King of the Pack

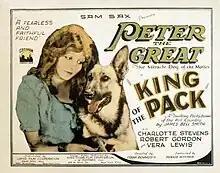

King of the Pack is a 1926 American silent adventure film directed by Frank Richardson and starring Charlotte Stevens, Robert Gordon, and Vera Lewis. Produced by the independent Gotham Pictures, it was designed as a vehicle for Peter the Great, one of several dog stars to appear in films during the 1920s.